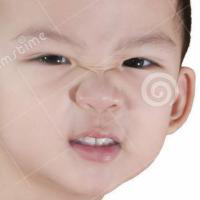
Age group: age 01-10